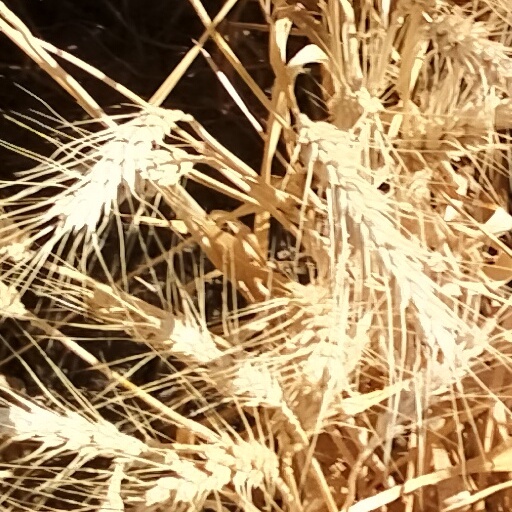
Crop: wheat